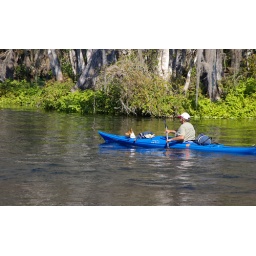
Well, not me but some guy and his dog I spotted on the Sliver River near Ocala.